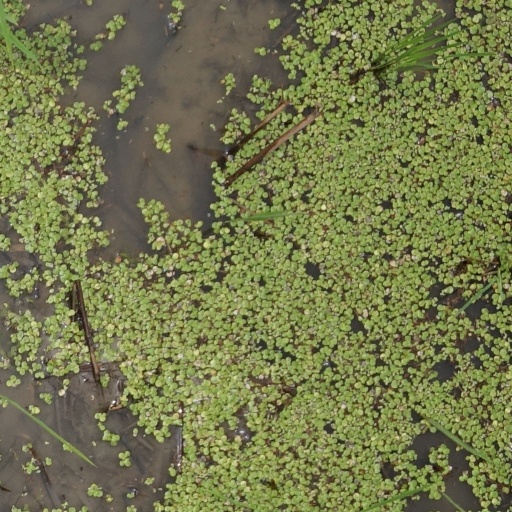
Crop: rice